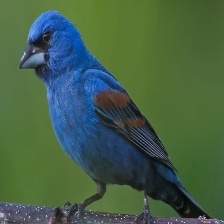
Species: BLUE GROSBEAK
Scientific name: PASSERINA CAERULEA